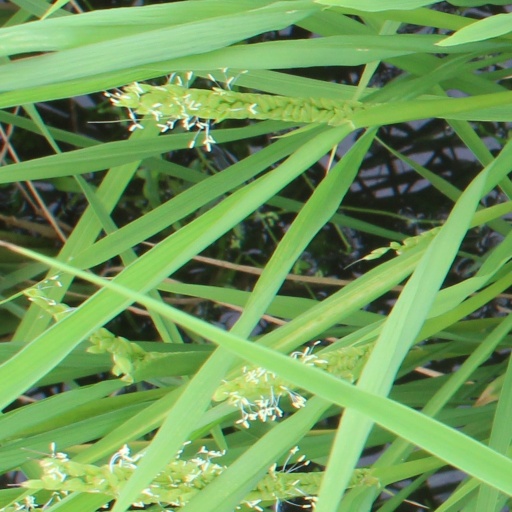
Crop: rice